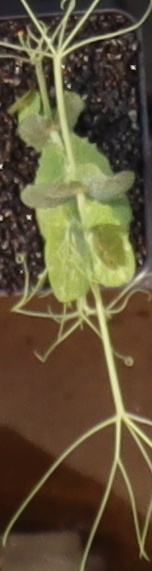
Label: Field Pea